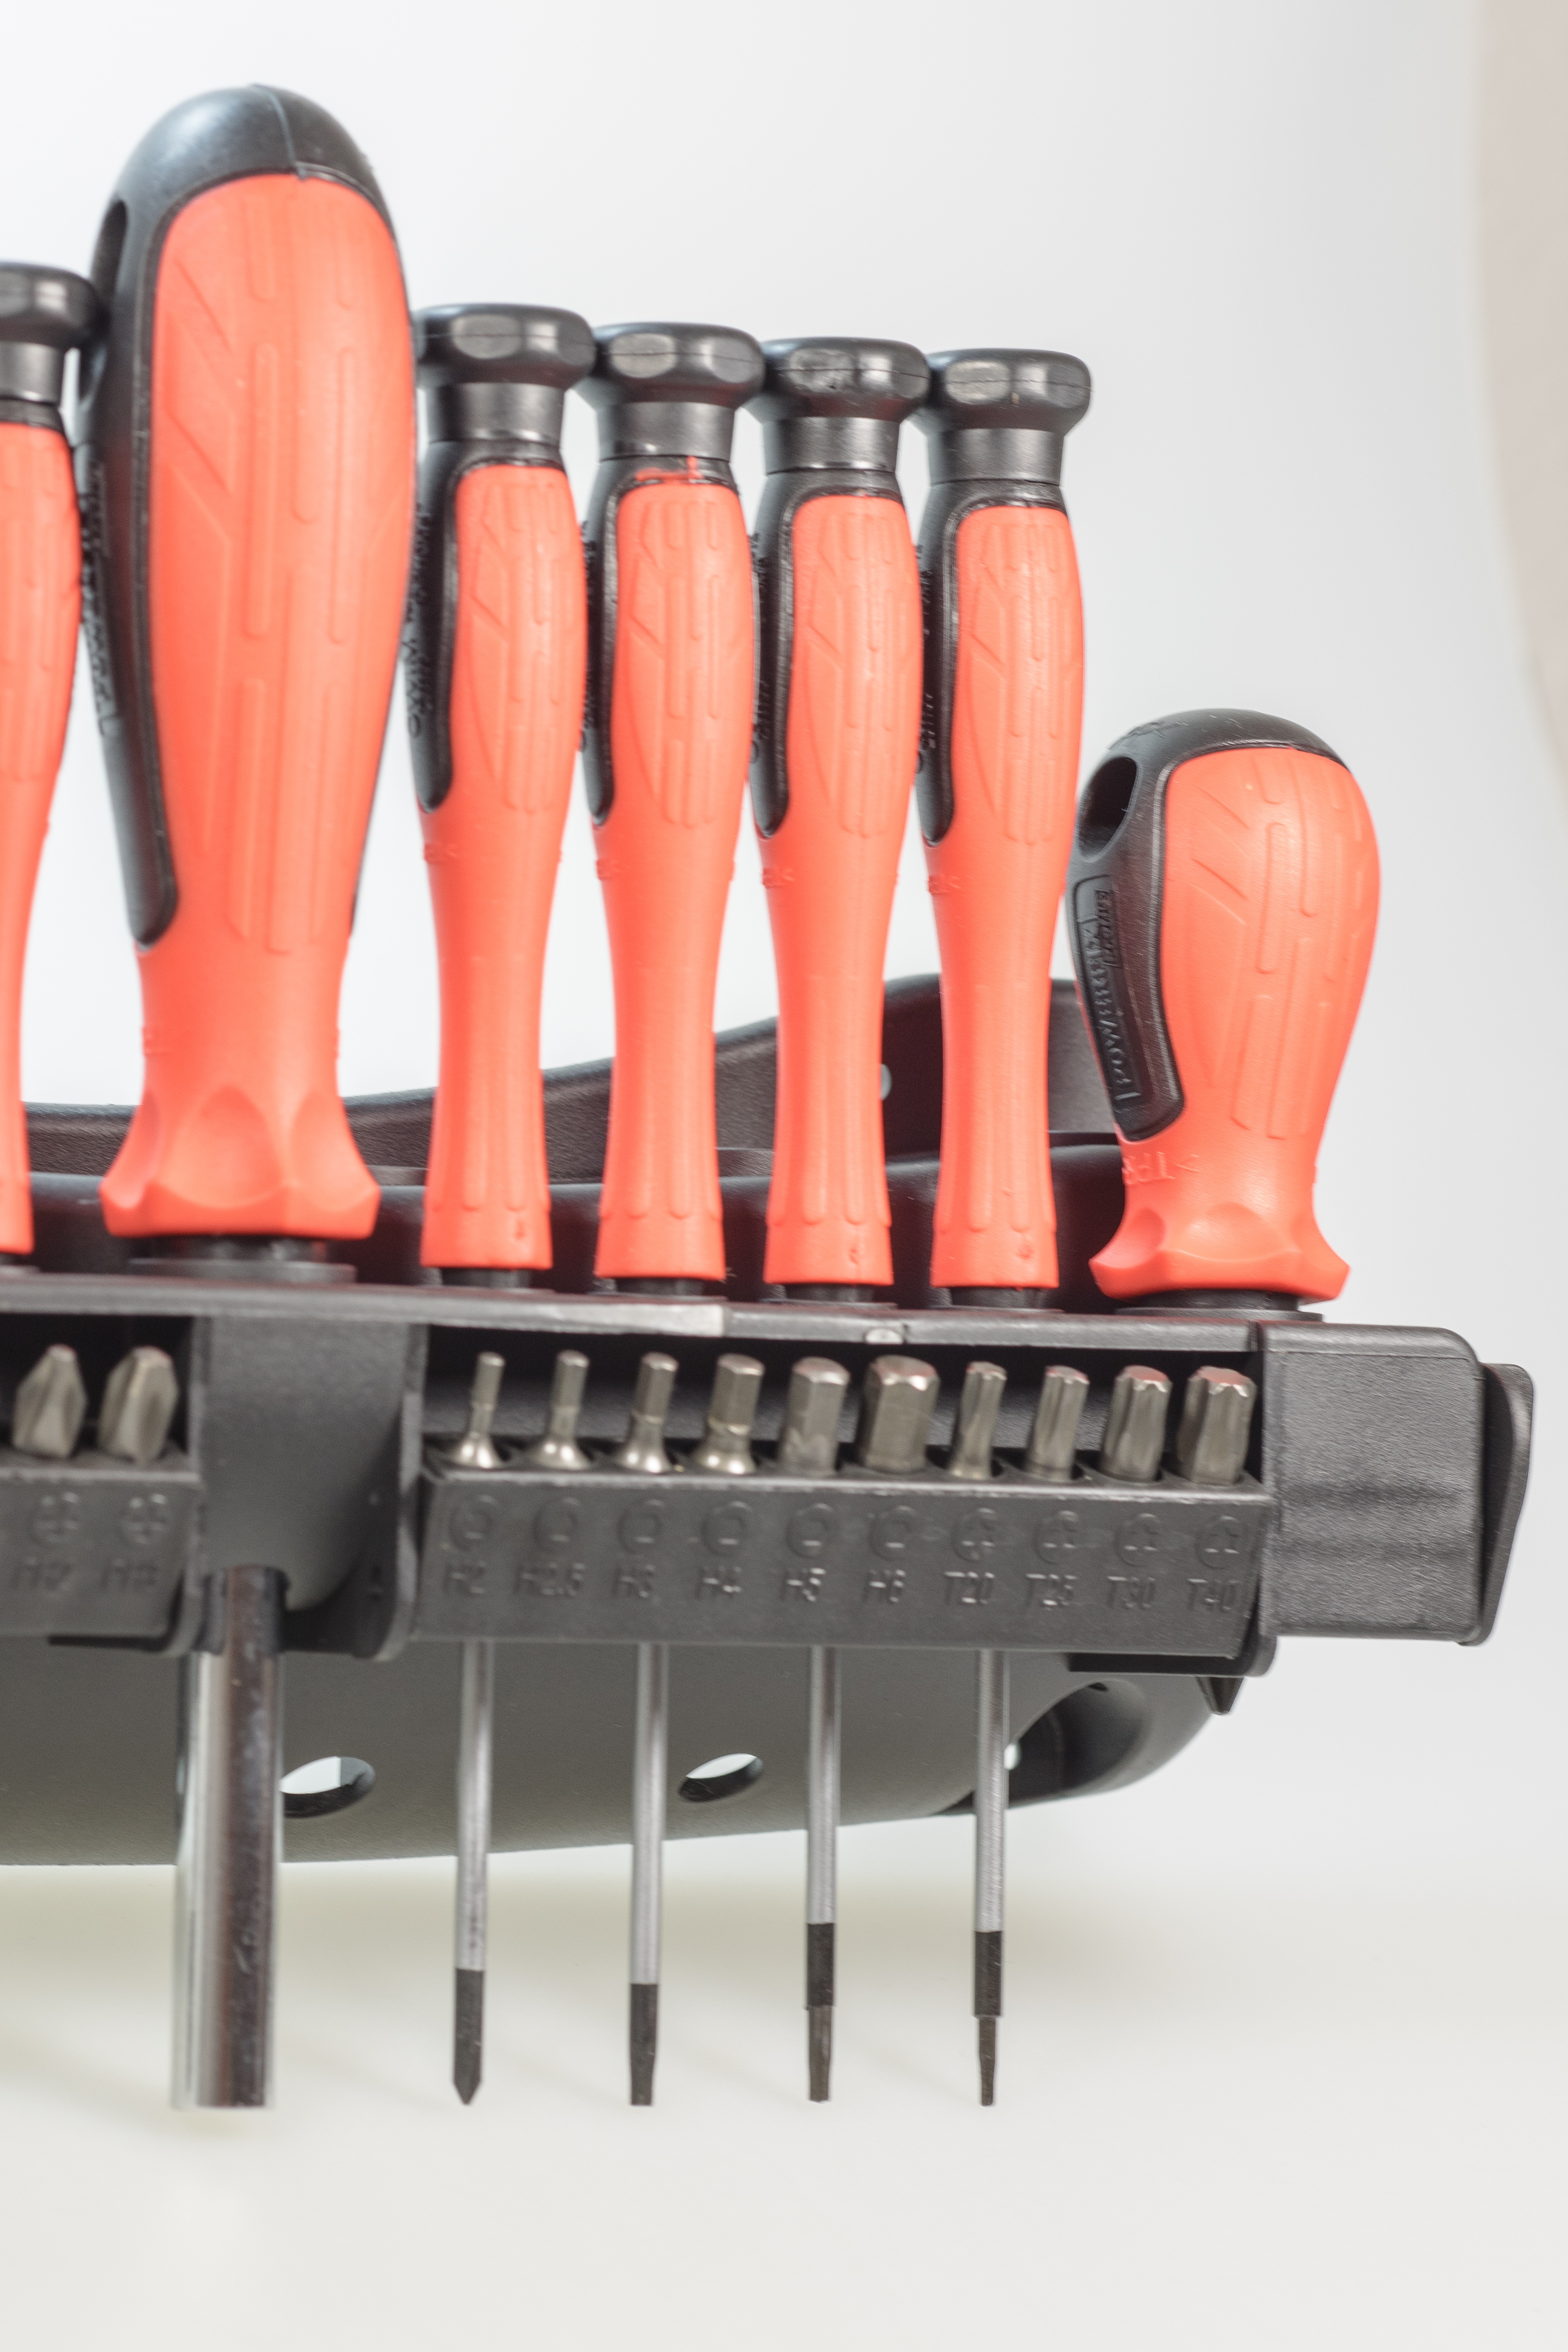
work, tool, red, metal, set, craft, product, background, tools, head, detail, phillips, screwdriver, bits, screwdrivers, faceplate, tool kit, tool set